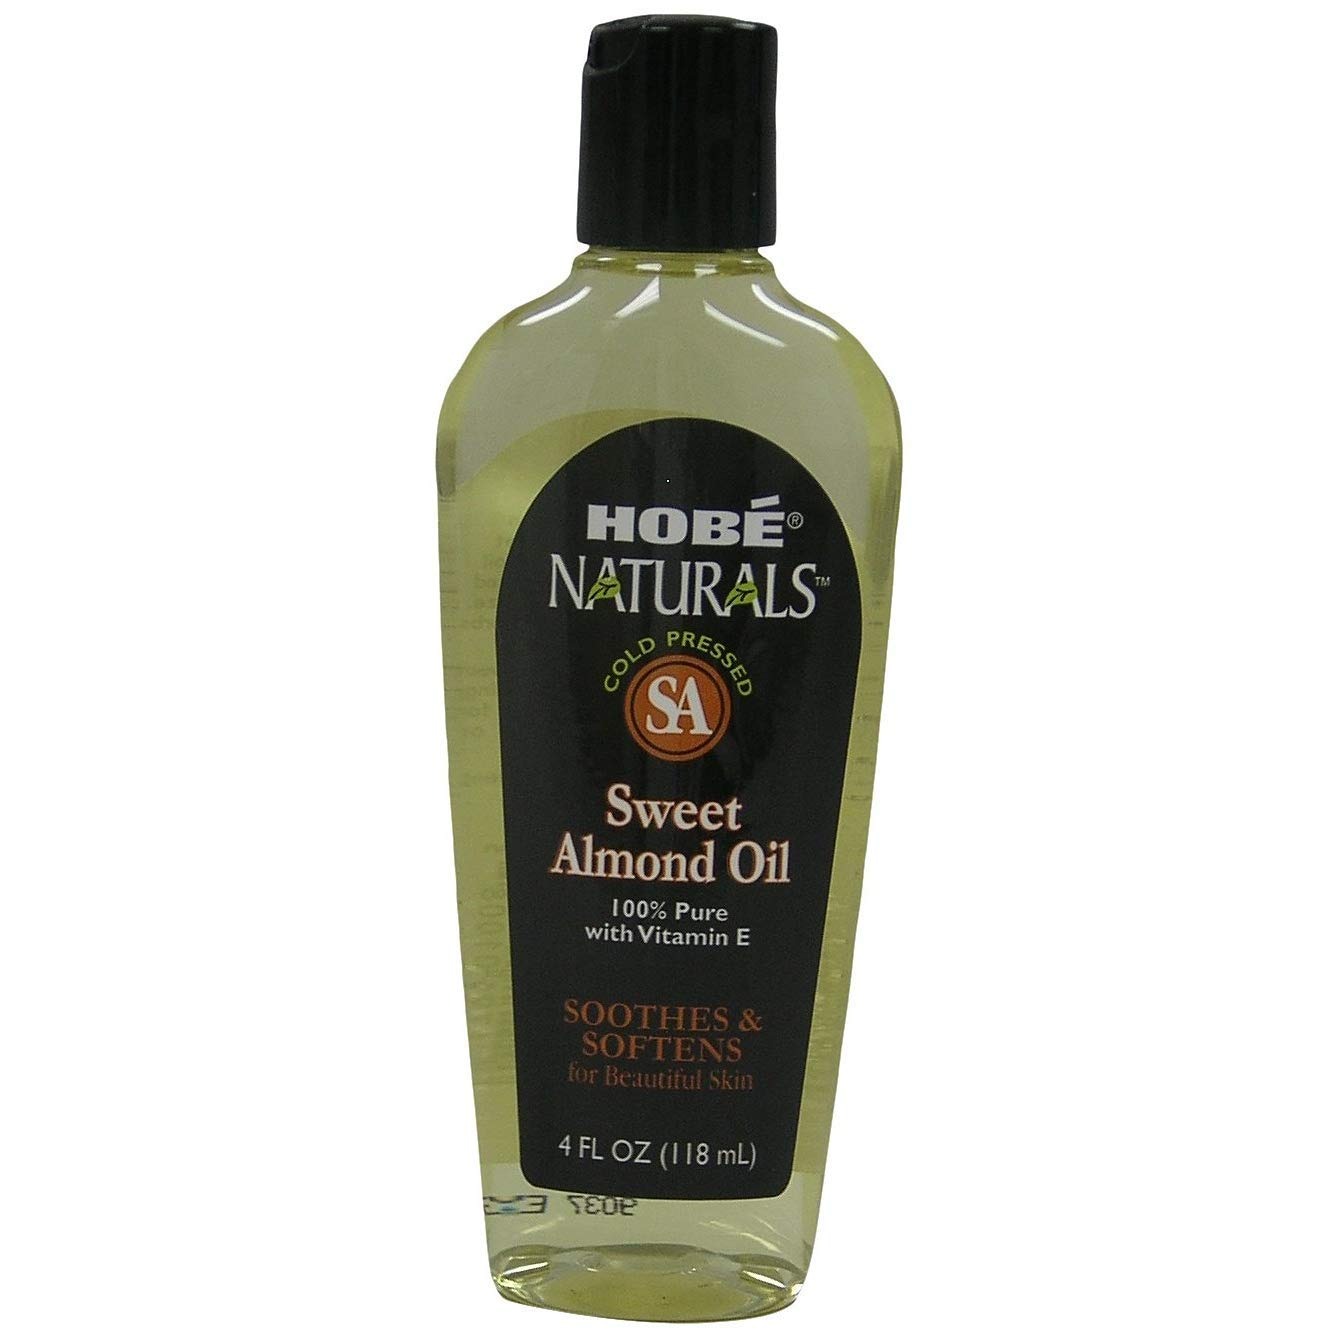
Item Name: Hobe Labs Hobe Naturals Sweet Almond Oil - 4 fl oz
Product Description: Sweet Almond Oil is an excellent emollient that soothes and softens. This oil contains high levels of unsaturated triglycerides that moisturize. Leaves skin felling elegant. Absorbs easily without a greasy after-feel.
Value: 4.0
Unit: Fl Oz

Price: 6.66